Gijsbert Karel van Hogendorp

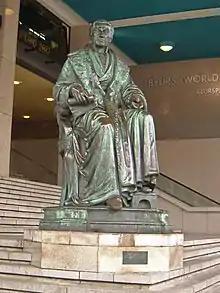
Gijsbert Karel van Hogendorp in front of the Beurs-WTC building in Rotterdam.

Gijsbert Karel, Count van Hogendorp (27 October 1762 – 5 August 1834) was a liberal conservative and liberal Dutch statesman. He was the brother of Dirk van Hogendorp the elder and the father of Dirk van Hogendorp the younger.